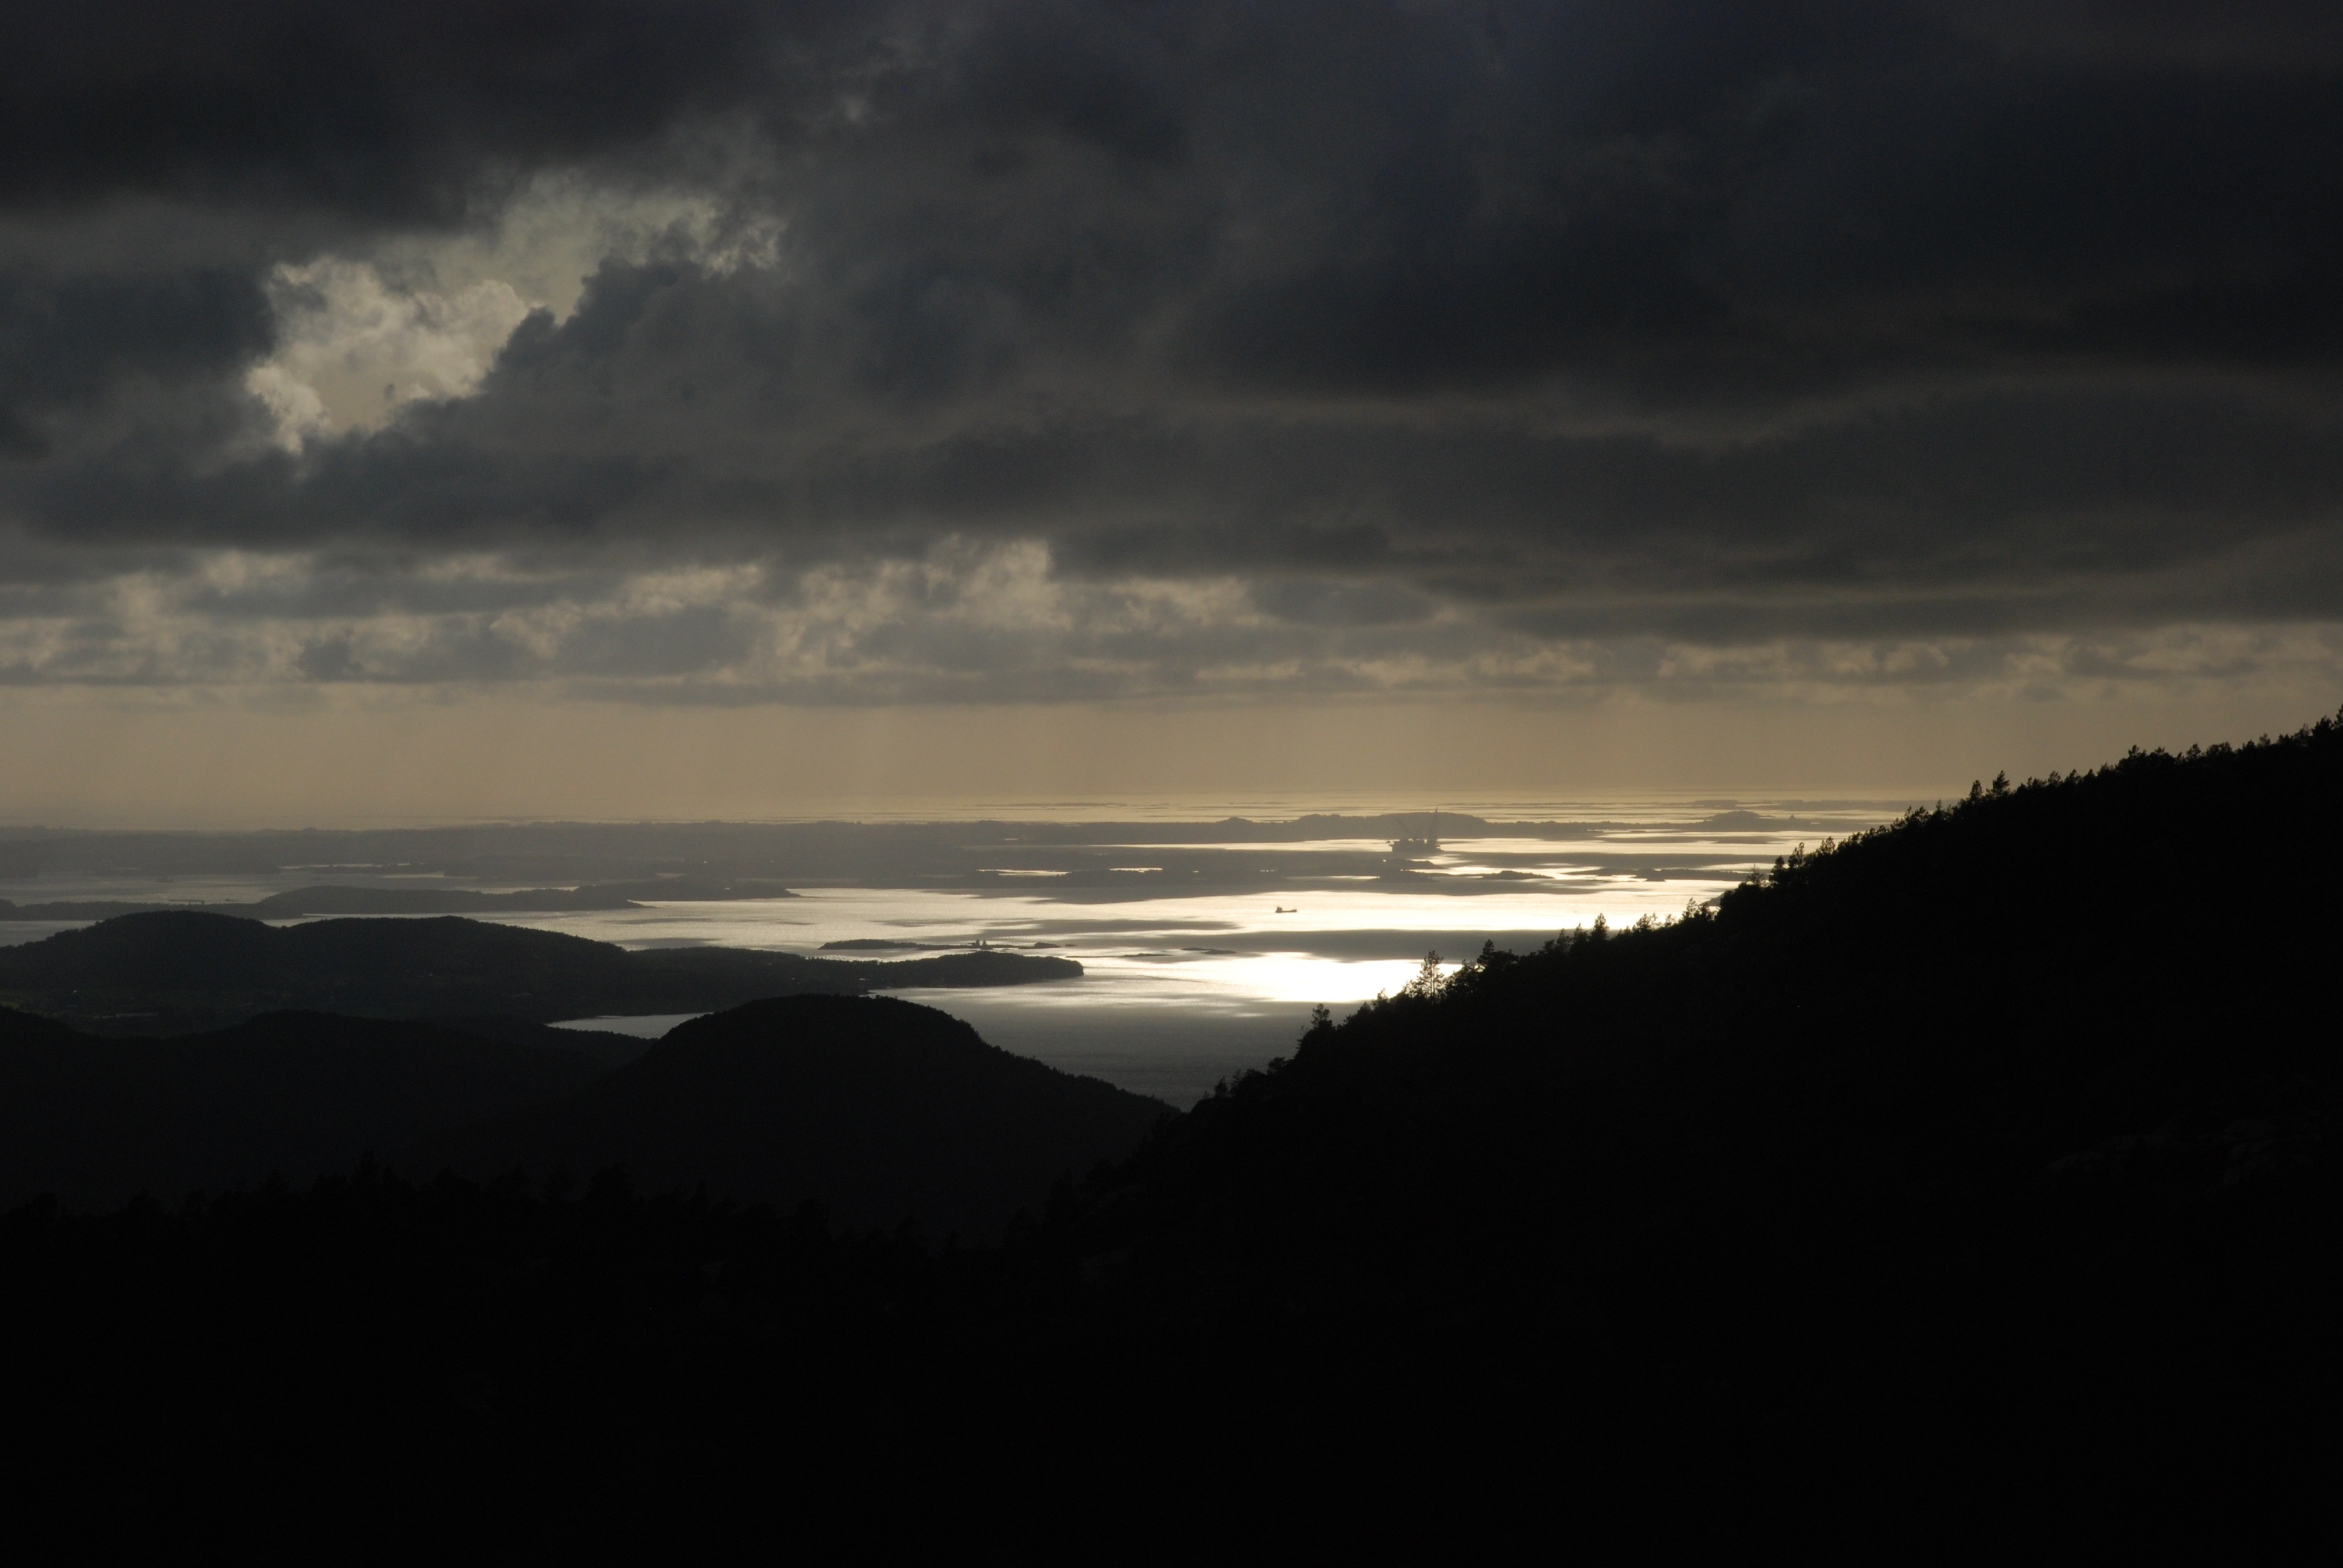
landscape, sea, coast, water, nature, ocean, horizon, mountain, light, cloud, sky, sunrise, sunset, sunlight, morning, hill, wave, dawn, atmosphere, dusk, evening, reflection, weather, darkness, moonlight, outdoors, views, loch, the nature of the, norway, oil rig, mountain trip, meteorological phenomenon, atmospheric phenomenon